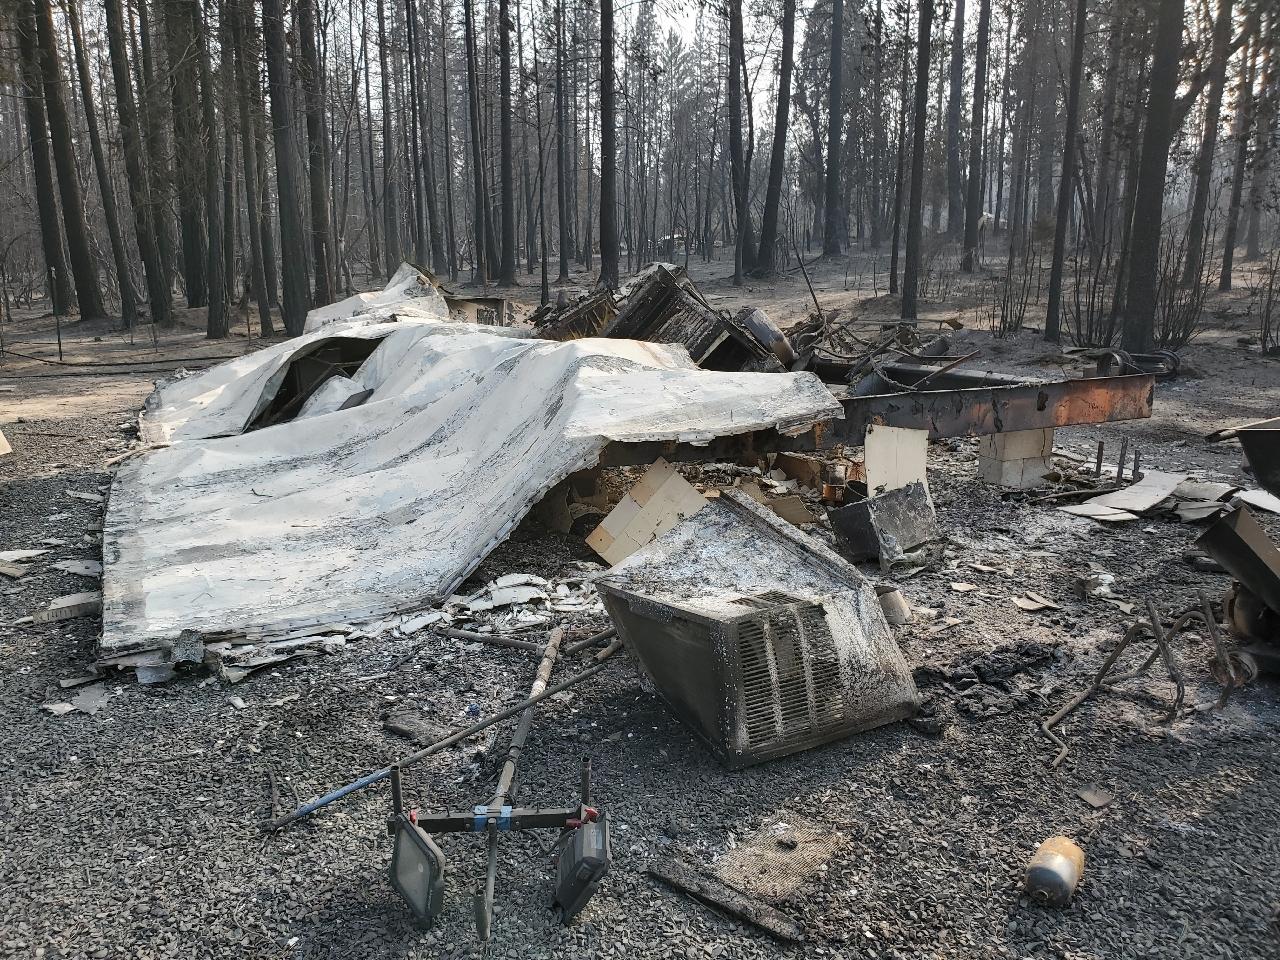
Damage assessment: destroyed